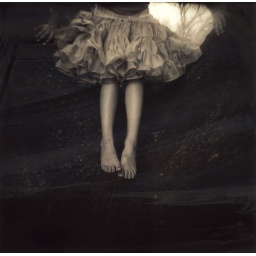
girl in tree